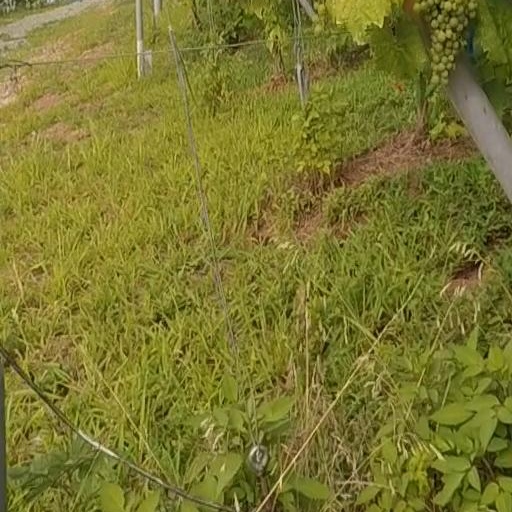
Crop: grape